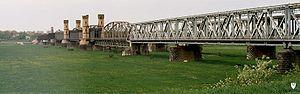
La défense des ponts de Tczew sur la Vistule s’est déroulée le 1ᵉʳ septembre 1939 à l’aube. C’est l’un des premiers affrontements de la campagne de Pologne. Les forces polonaises qui défendaient ces ponts contre les troupes allemandes ont réussi à les faire sauter ce qui perturba par la suite l’acheminement de renforts allemands vers la Prusse Orientale.
Tczew est une ville de Pologne qui compte 60 295 habitants. Elle est le chef-lieu d’un district du même nom situé dans la voïvodie de Poméranie.